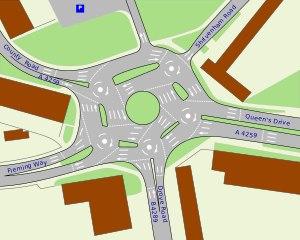
Le Manège enchanté ou Magic Roundabout est un carrefour giratoire situé à Swindon, en Angleterre, non loin de County Ground, le stade du Swindon Town FC. Construit en 1972, il est constitué de cinq micro giratoires formant un cercle. Il a été élu quatrième carrefour le plus effrayant de Grande-Bretagne dans un sondage du Britannia Rescue.